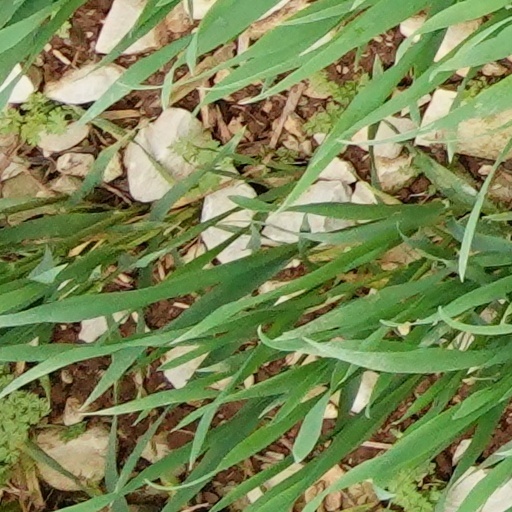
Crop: wheat